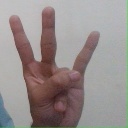
अक्षर: क्ष